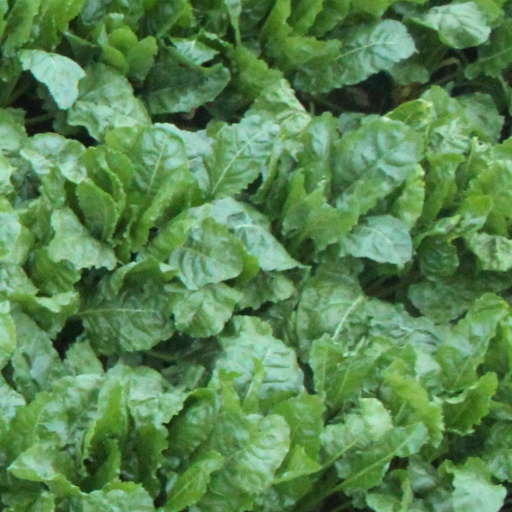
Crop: sugar beet